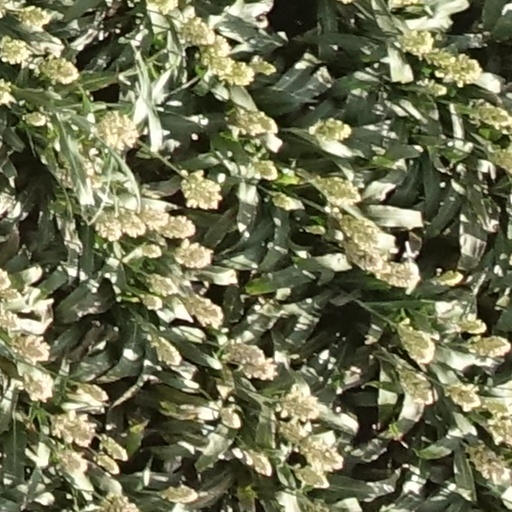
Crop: sorghum